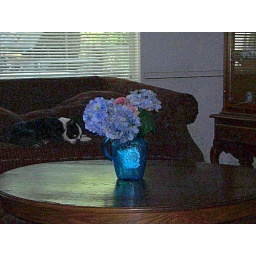
Closer picture of blue Hydrangeas in blue glass pitcher w/Amy in the background.